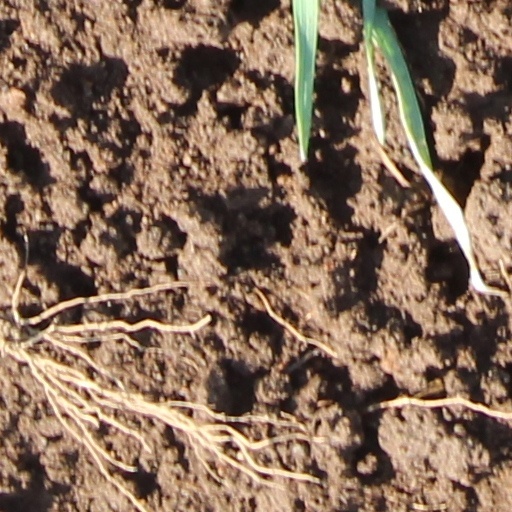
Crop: wheat